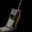
Label: telephone